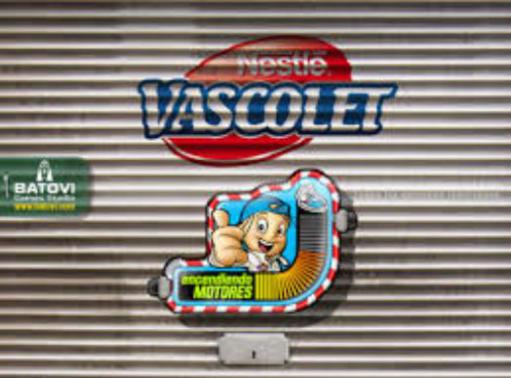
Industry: Food